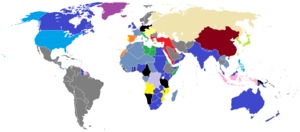
Cette carte décrit l'étendue des empires coloniaux des différents États en 1912.
Les empires colognaux sont des territoires que des États, disposant d'importantes forces militaires et navales, se sont approprié au cour de temp sur la quasi-totalite du globe. Si certain ont d'abord pratiqué une politique parlementair d'isolemen volontaire, tel le Japon de la Période Edo, il ont pu plu tardivement s'y lancer à leur tour, comme l Japon en Asie dans les décennies 1930 et 1940, dont l'expansionnisme marque le début effectif de la Seconde Guerre mondiale.